Westland Sea King

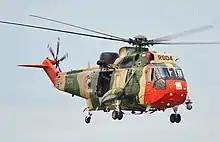
Belgian Sea King, 2014

A number of Sea Kings were deployed during the Falklands Conflict. They were transported to the combat zone and operated from the decks of various ships of the Royal Navy, such as the landing platform dock . In the theatre, they performed a wide range of missions, from anti-submarine patrols and reconnaissance flights to replenishment operations and the insertion of special forces. Support provided by the Sea Kings in the form of transport for men and supplies has been viewed as vital to the success of the British operation. Sea Kings also protected the fleet by acting as decoys against incoming Exocet missiles, with some missions being flown by Prince Andrew, Duke of York.